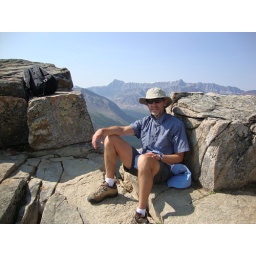
top of mountain near Maligne lake